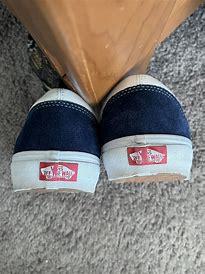
Brand: Vans
Model: Style 36 Skate